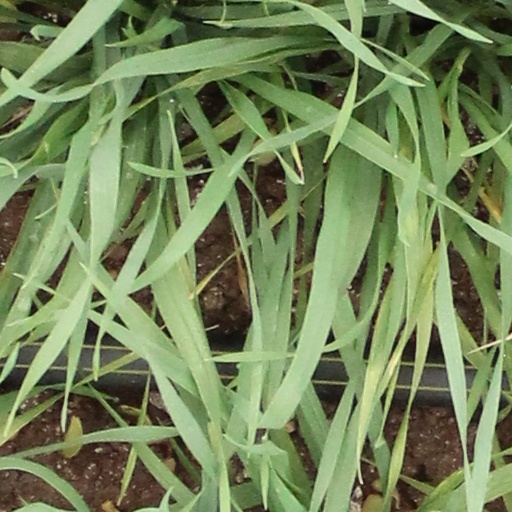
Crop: wheat